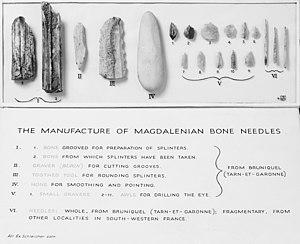
Les abris de Bruniquel sont les quatre abris sous roche d'un site magdalénien situé au pied des châteaux de Bruniquel dans le Tarn-et-Garonne.